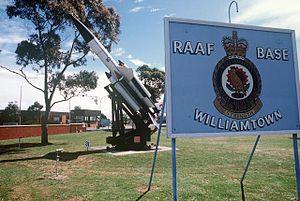
La Base Williamtown est une base aérienne de la Royal Australian Air Force, l'armée de l'air australienne, située à 14 kilomètres au nord de Newcastle, en Nouvelle-Galles du Sud, à 27 km par la route de Port Stephens. Même s'il s'agit d'un aérodrome militaire, il partage sa piste avec l'aéroport de Newcastle, une administration civile. La ville la plus proche est Raymond Terrace, qui est à 9,6 km à l'ouest de la base. Medowie, 7,3 km au nord de la base, est le foyer de beaucoup de personnel de la base.